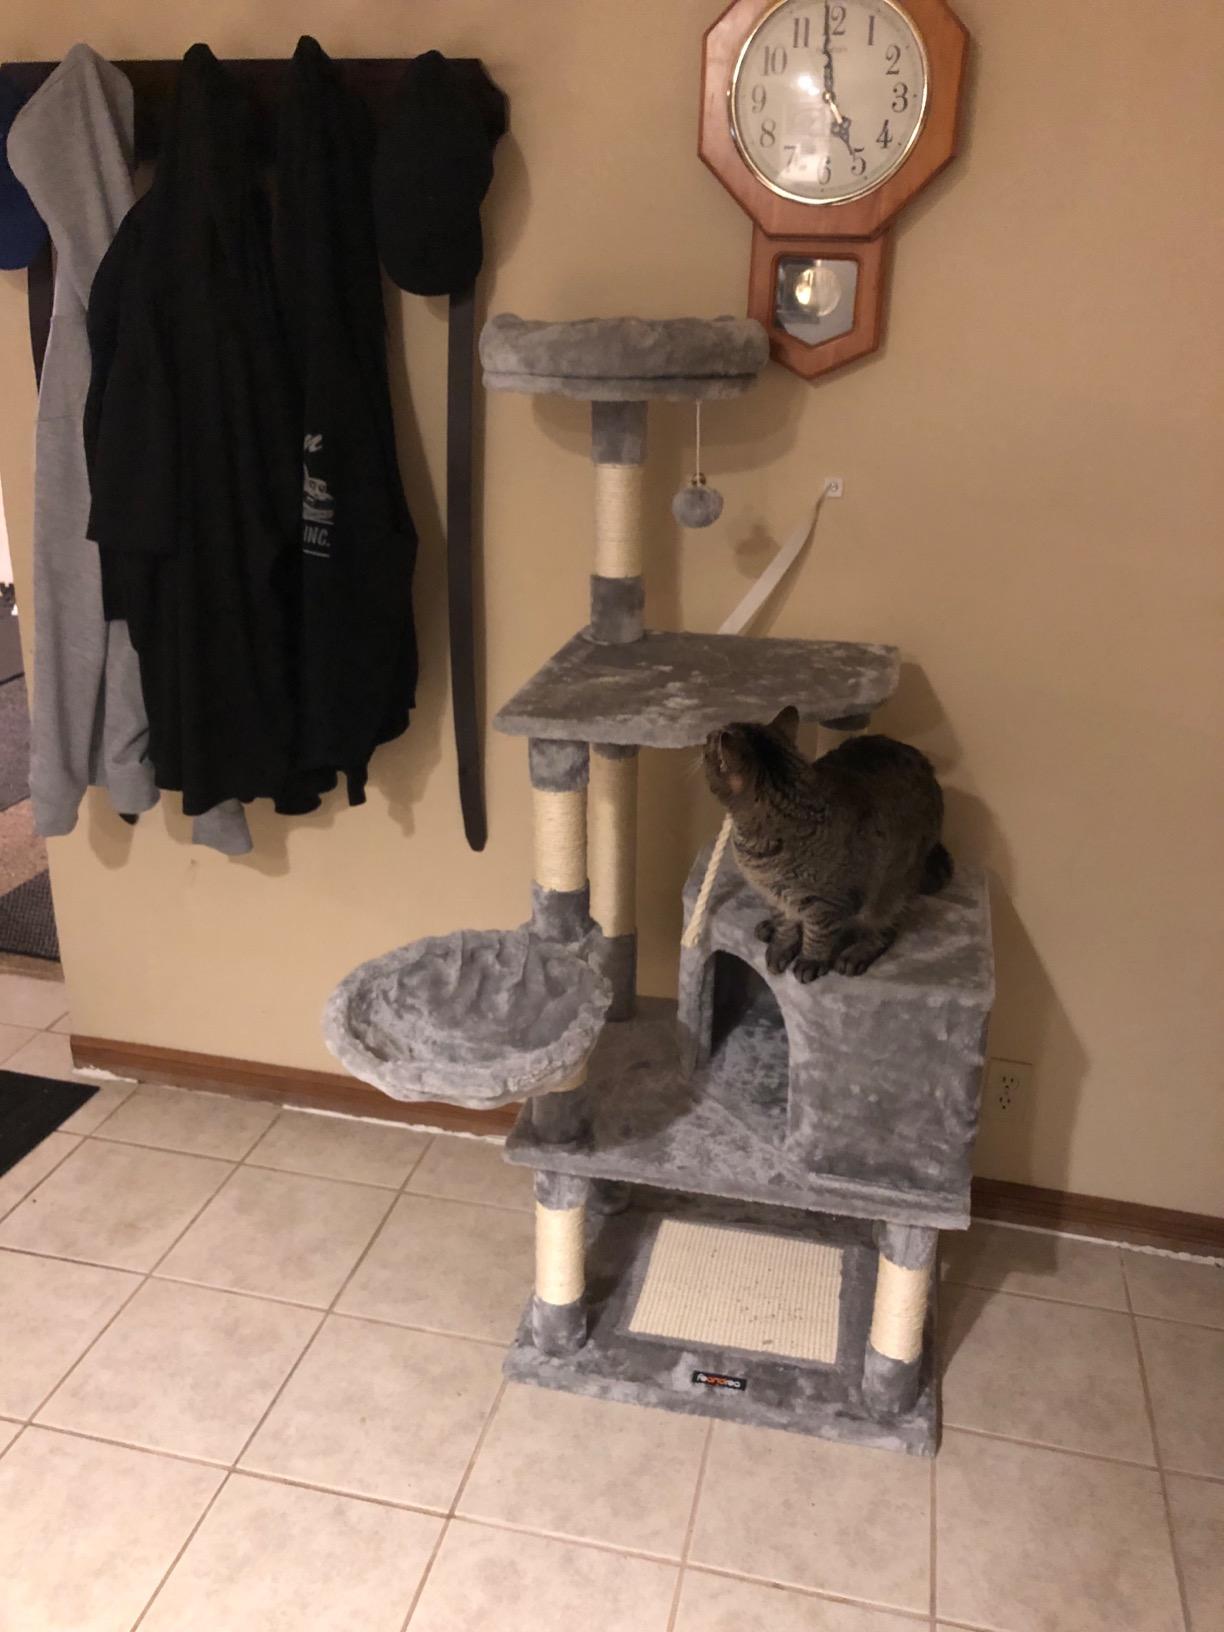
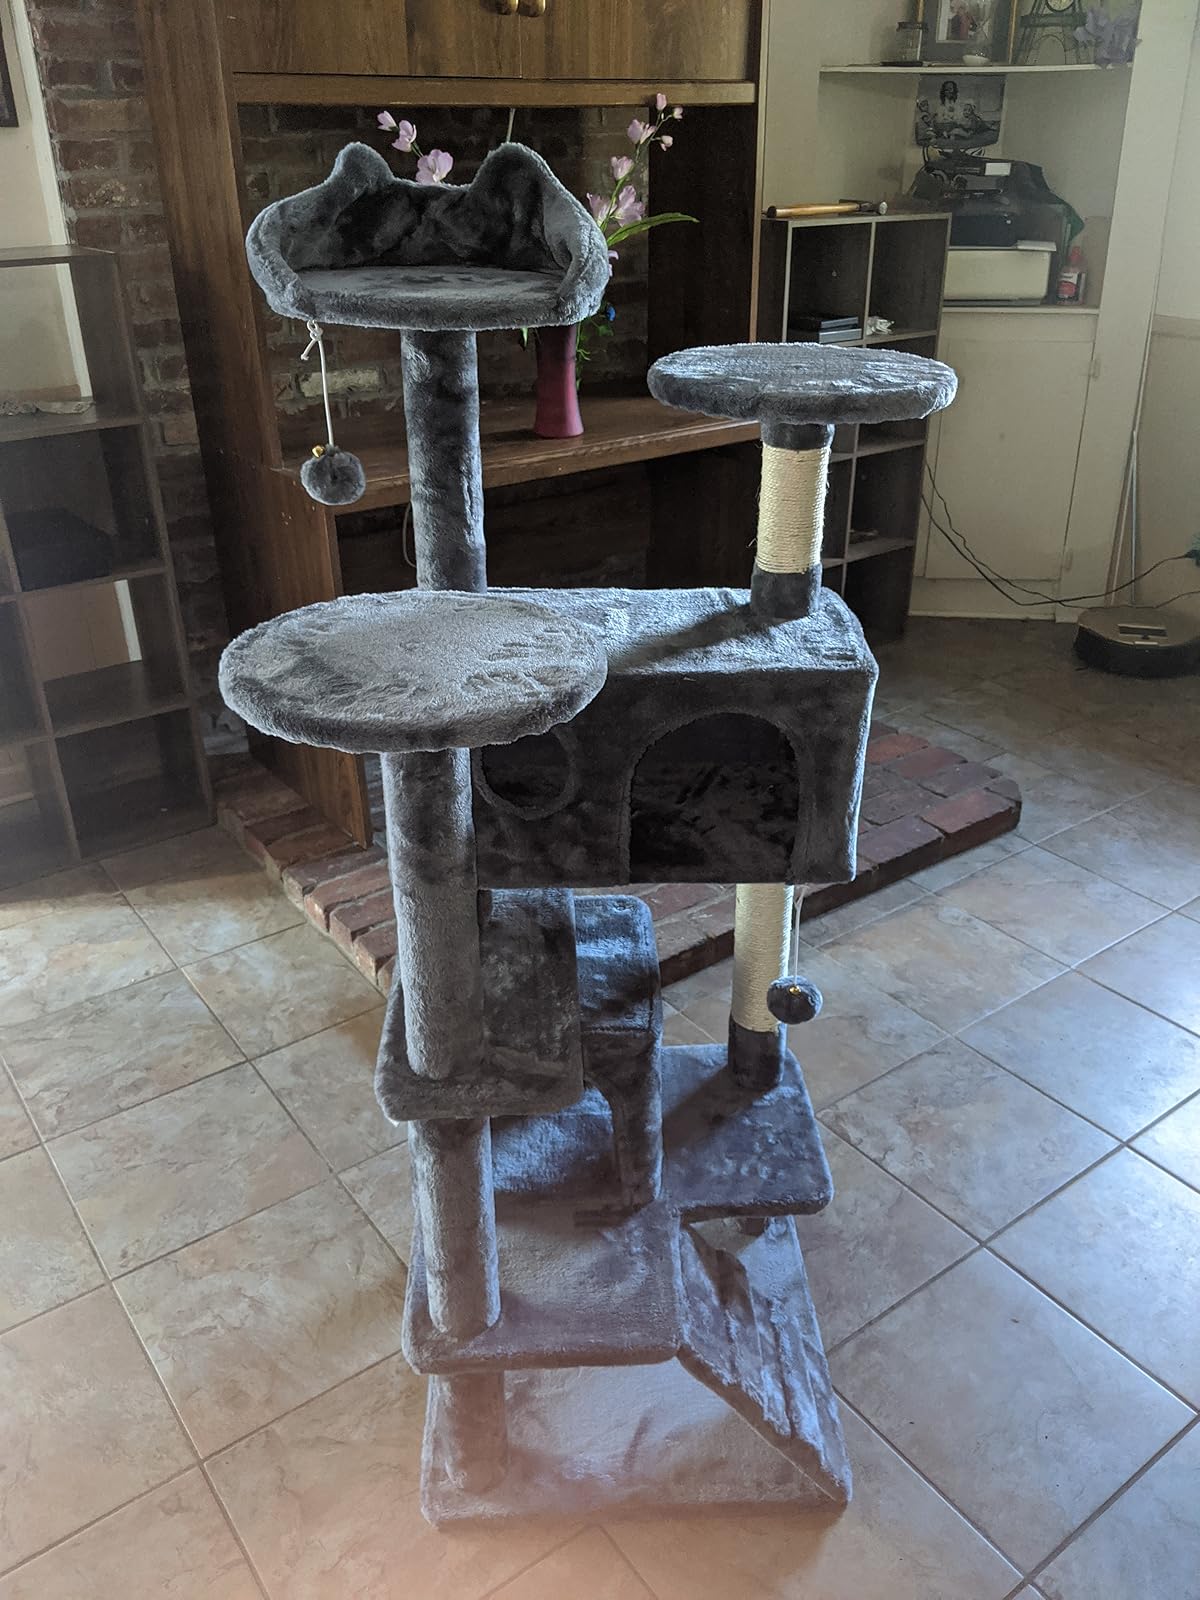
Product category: items_cat tree
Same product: no